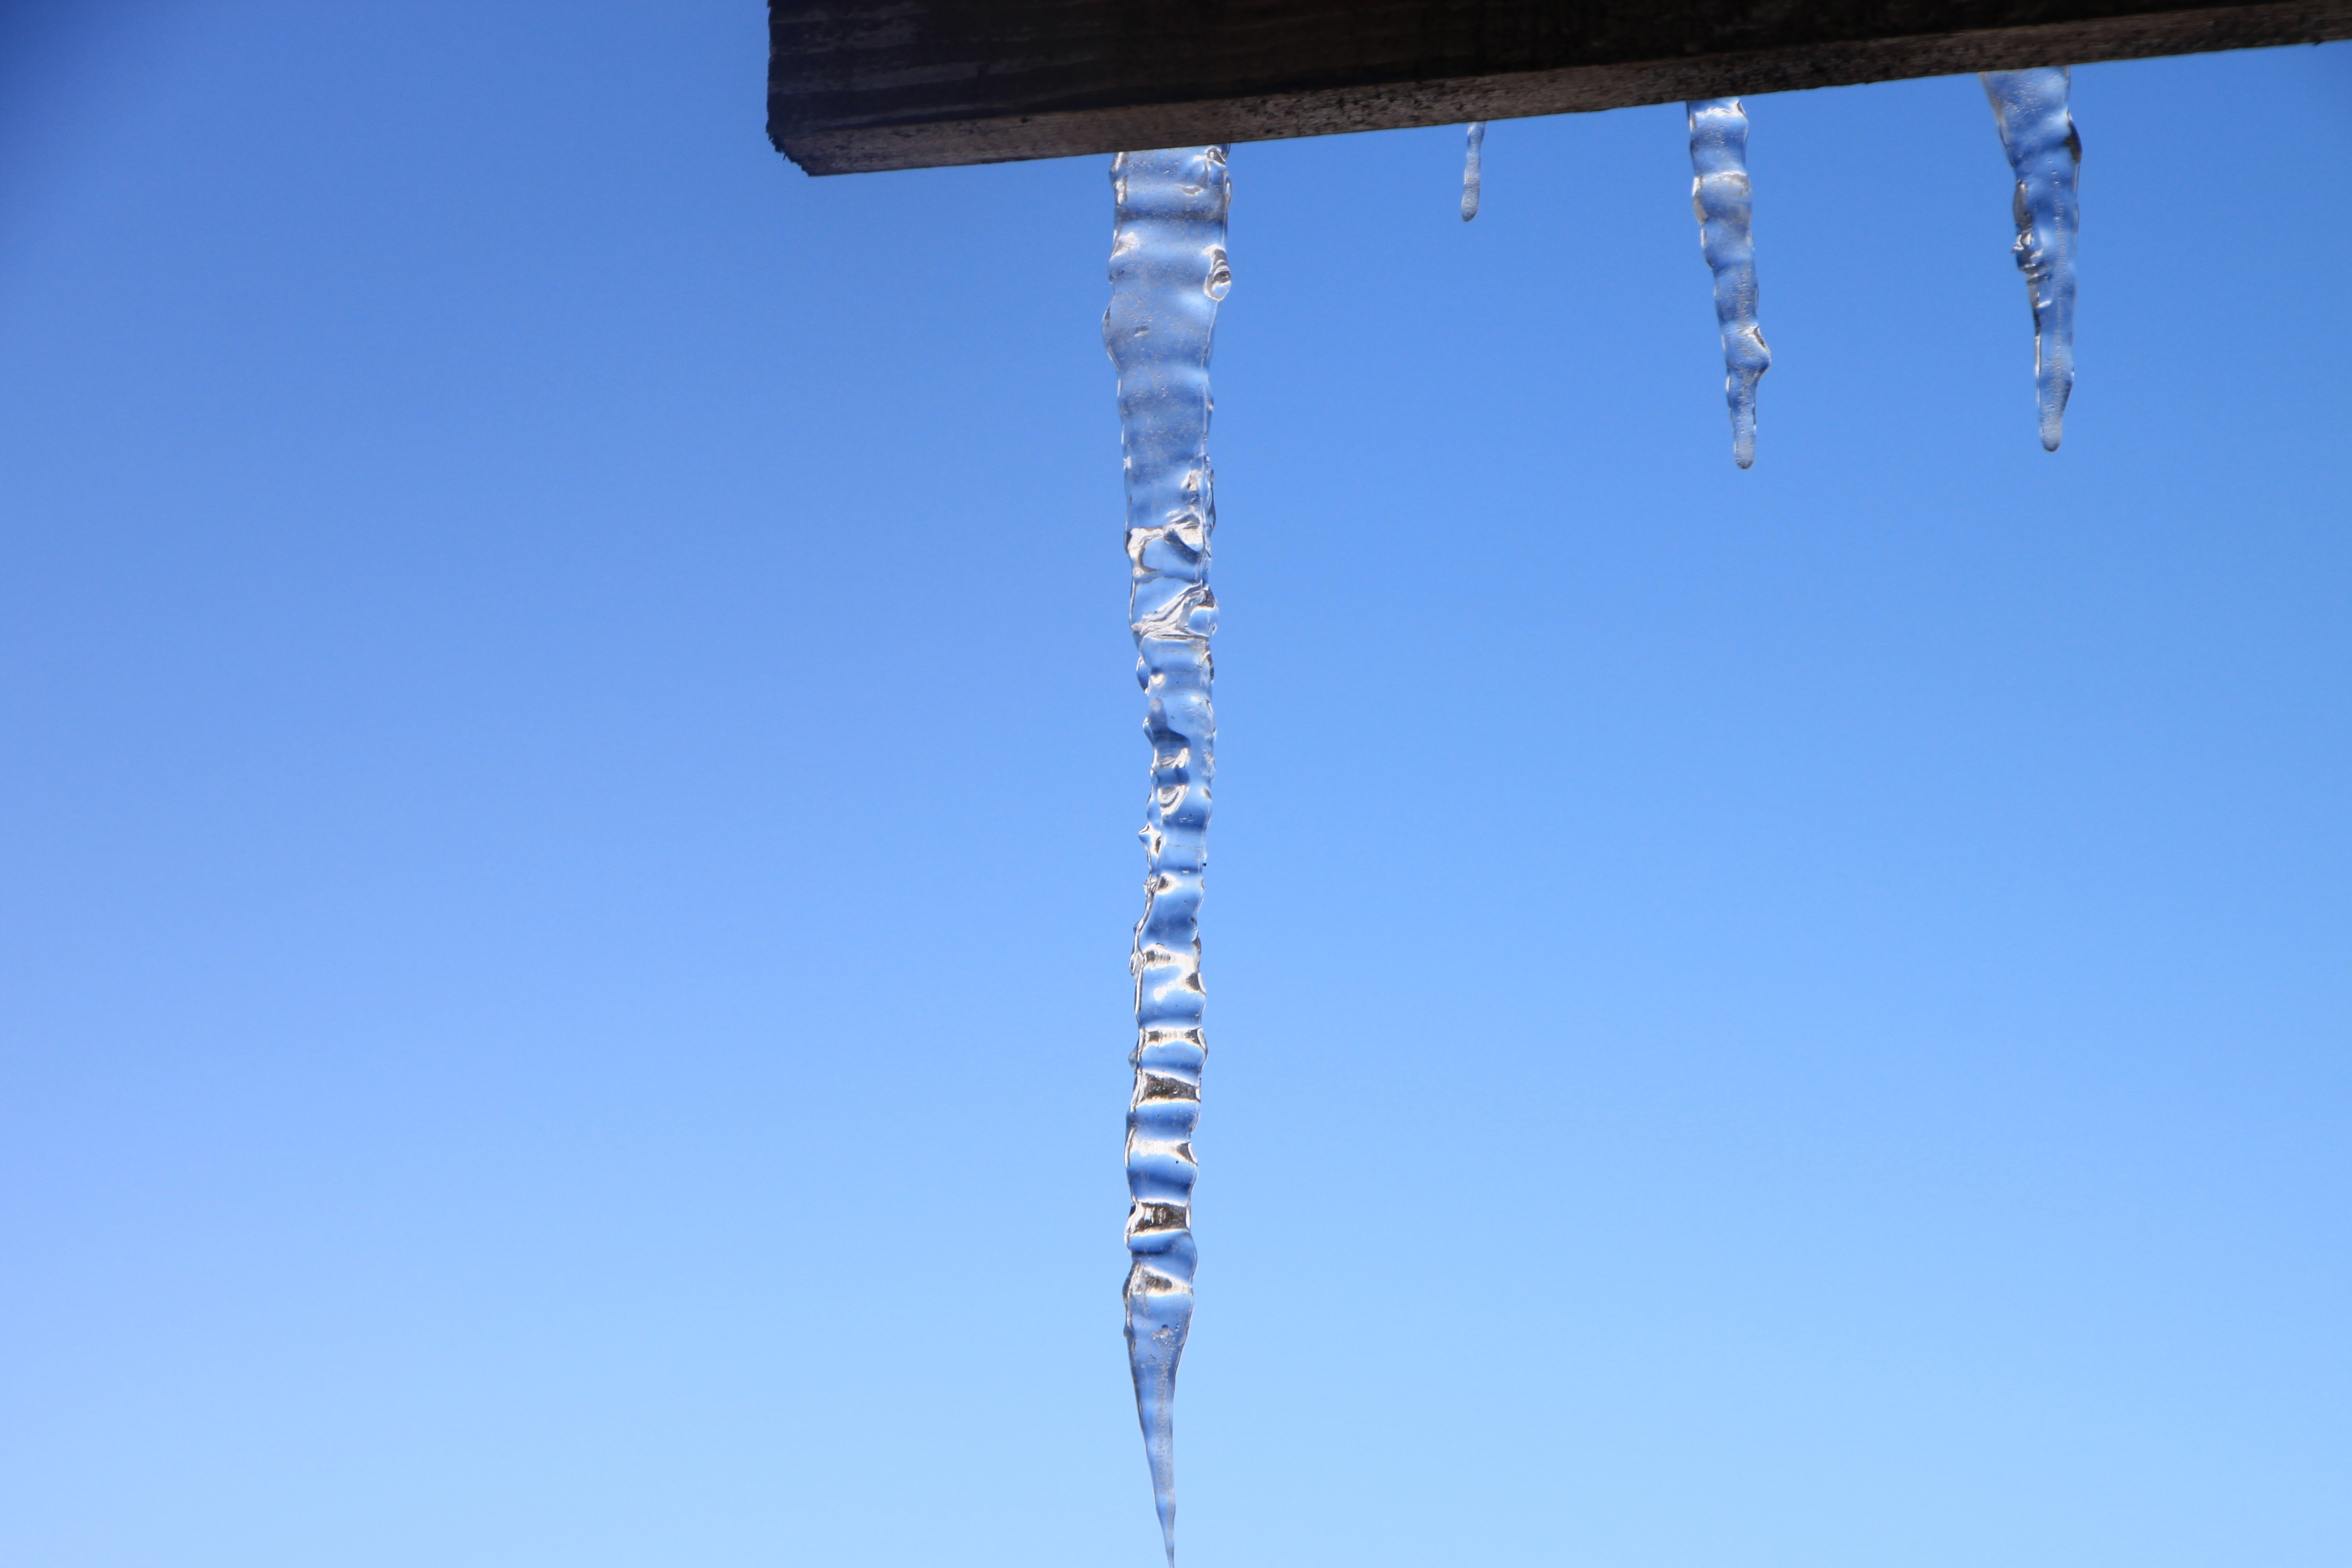
snow, cold, winter, sky, white, house, wind, roof, ice, mast, blue, street light, dam, hanging, lighting, icicle, icicles, atmosphere of earth